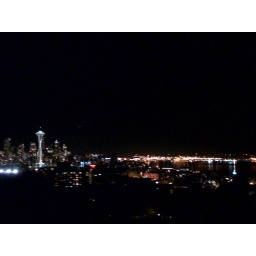
Went for a bike ride to Fremont, SPU, and stopped by Kerry Park on theway home to Lower Queen Anne